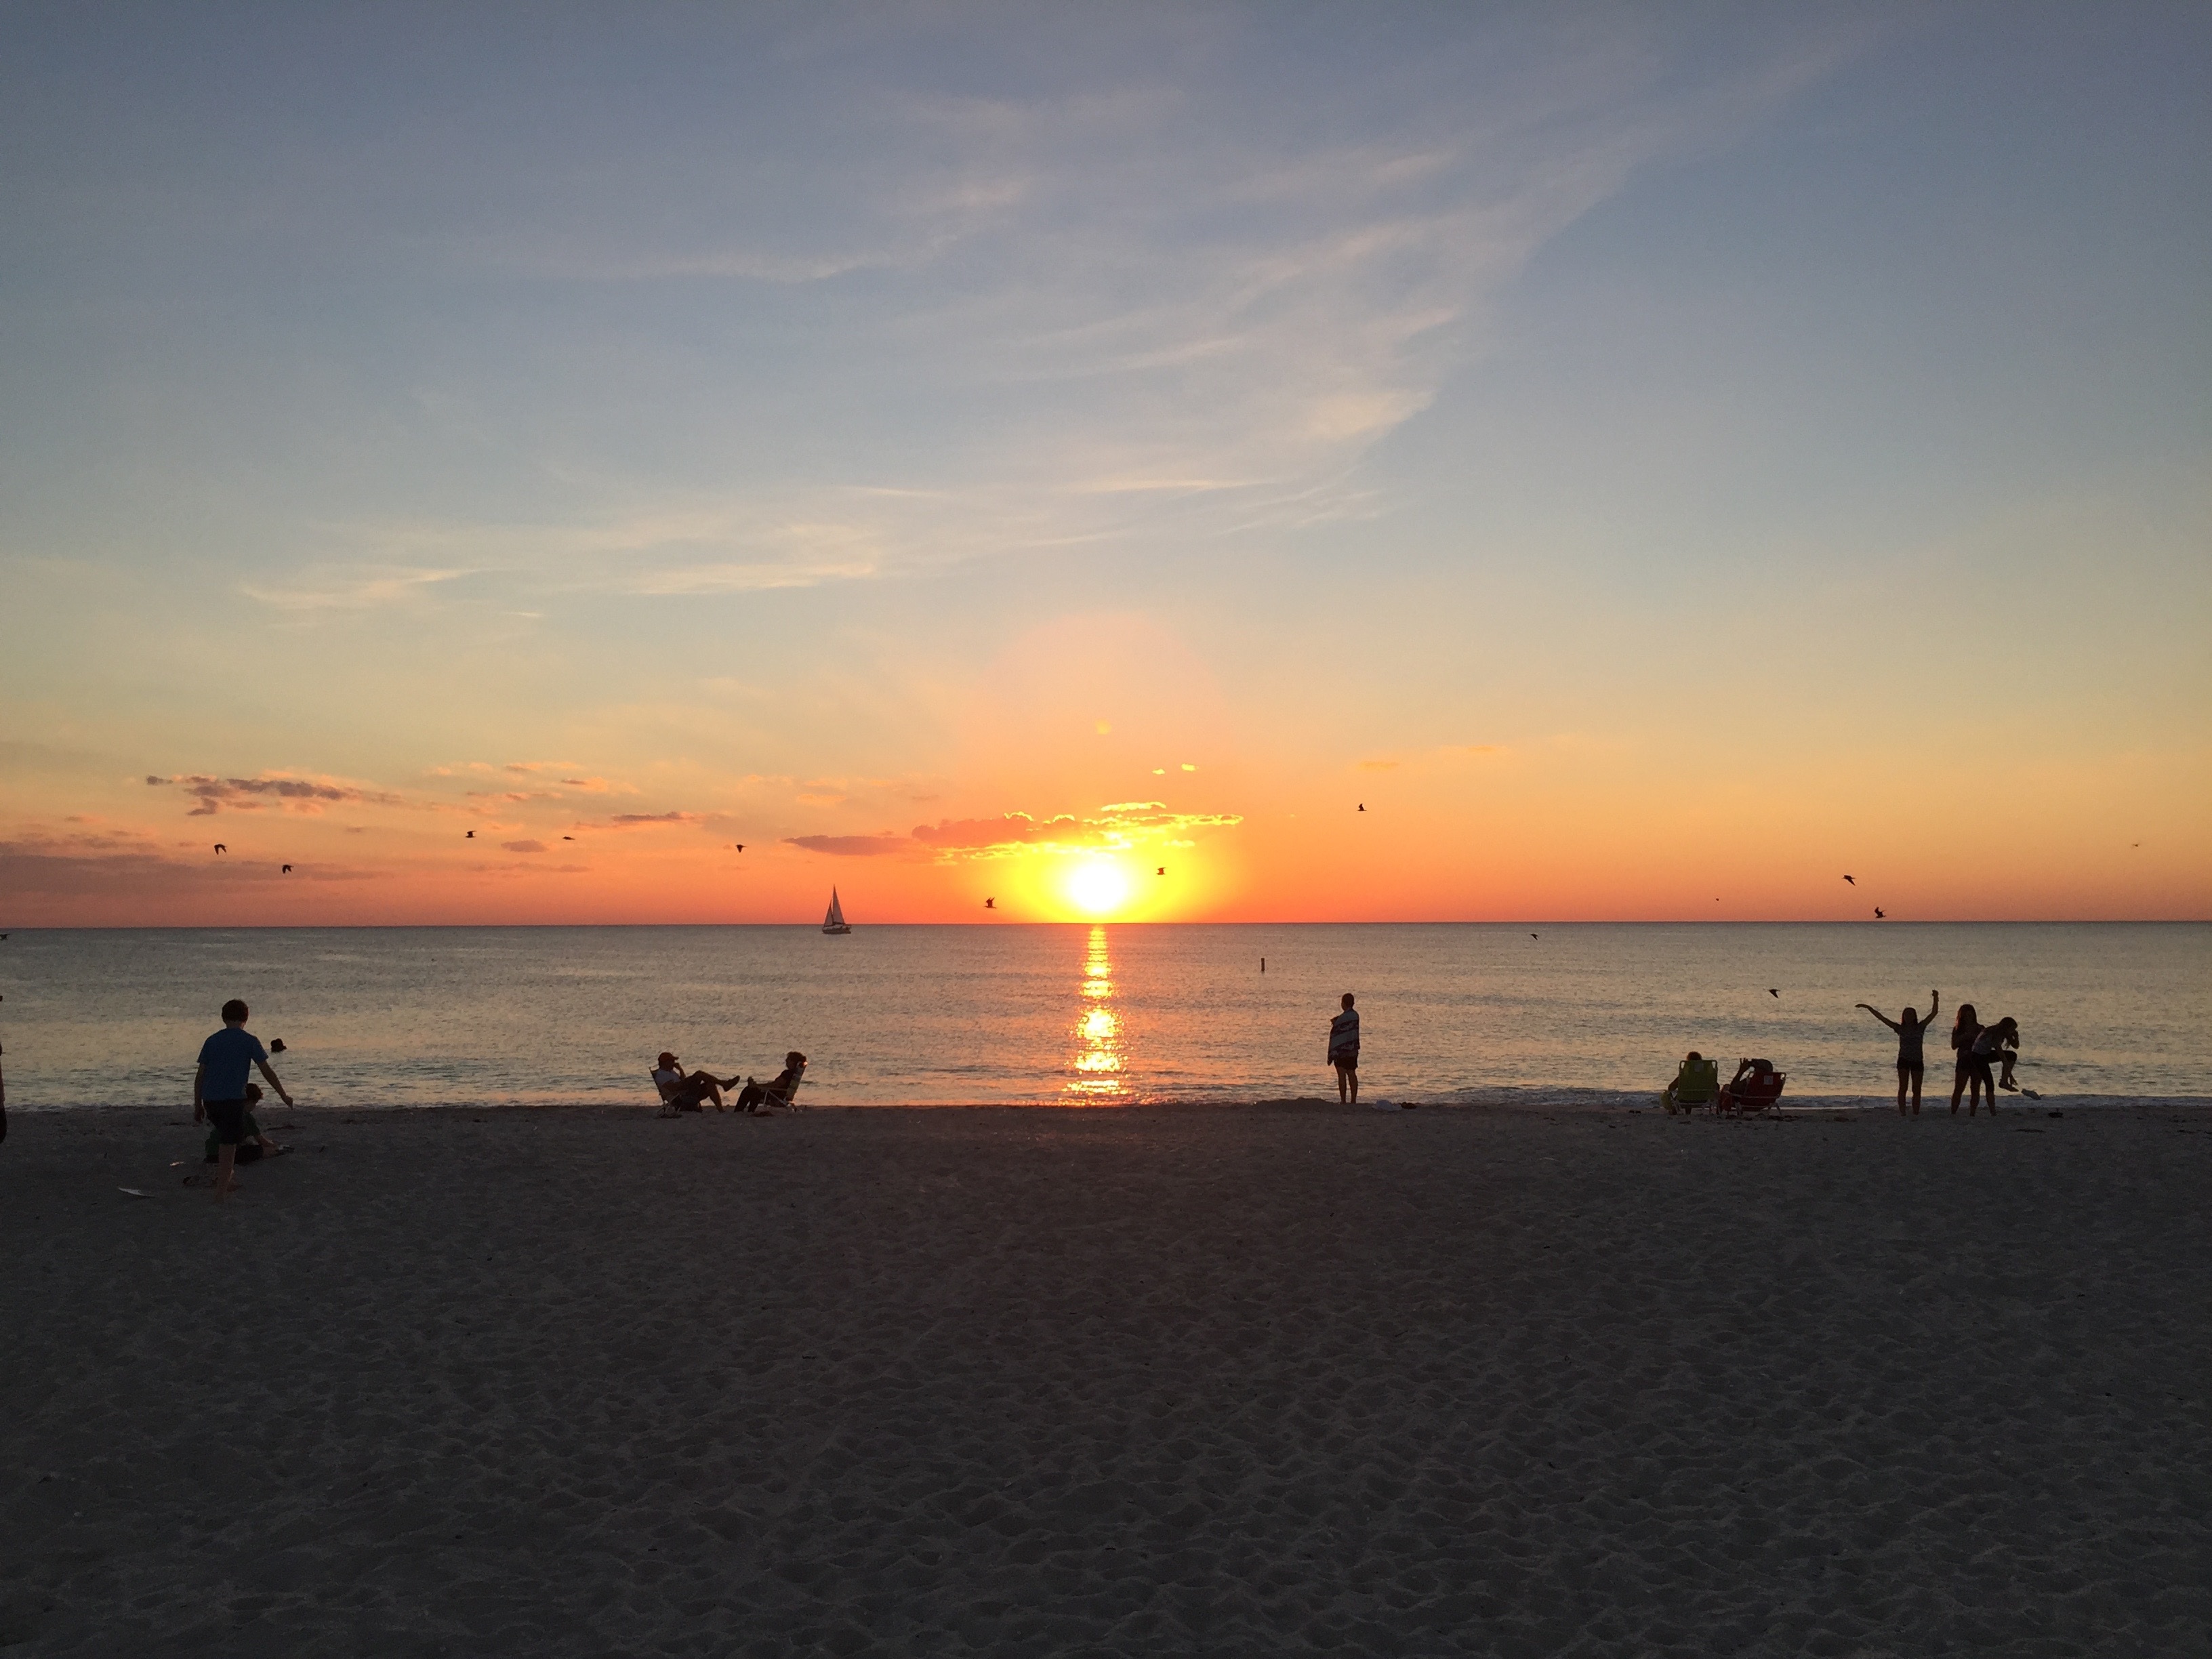
beach, sea, coast, sand, ocean, horizon, sun, sunrise, sunset, morning, shore, wave, dawn, dusk, evening, body of water, cape, afterglow, wind wave